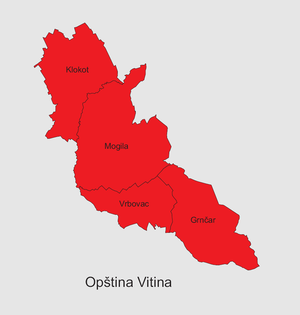
Klokot en serbe latin et Kllokot en albanais est une localité du Kosovo située dans le district de Vitina ou district de Kosovo-Pomoravlje. Selon le recensement kosovar de 2011, elle compte 1 064 habitants.